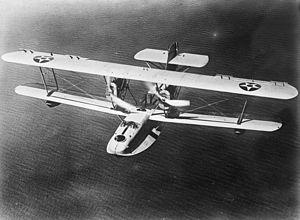
Les Naval Aircraft Factory PN étaient une série d'hydravions américains à cockpit ouvert des années 1920 et 1930.